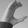
ASL letter: C